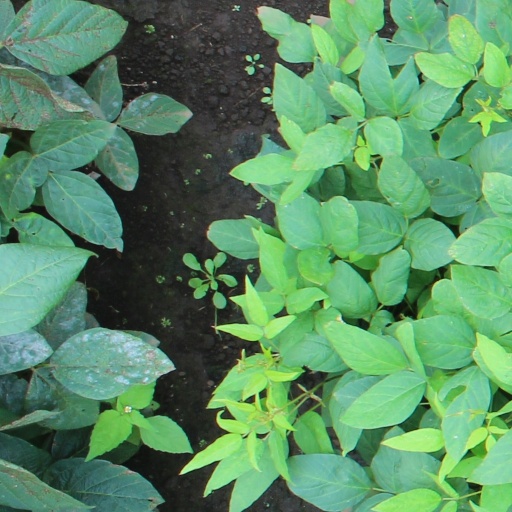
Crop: soybean